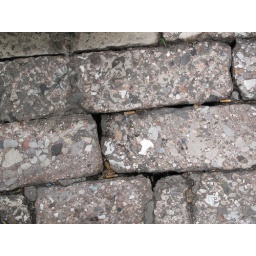
the ground is cobblestones with water flowing underneath